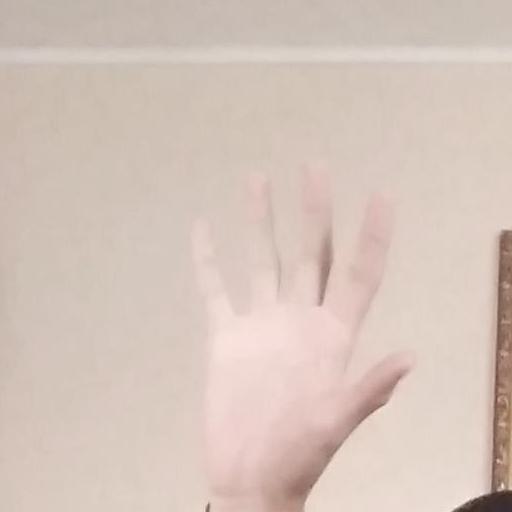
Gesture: palm